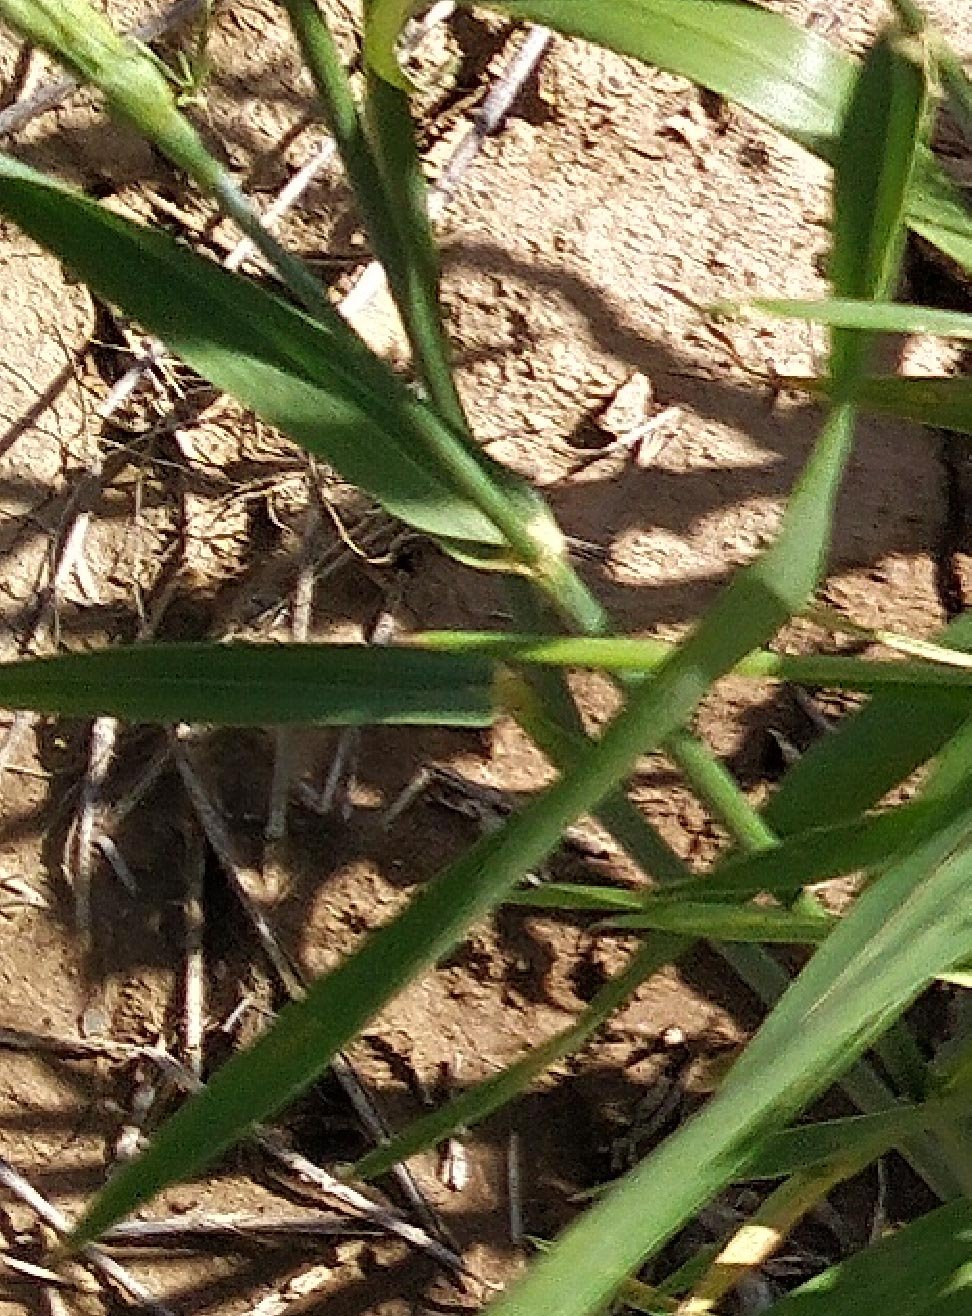
Label: Wheat___Healthy